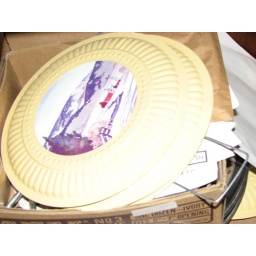
I think this is the exact plate thing that covered the old vent hole in my house in Oakland. Weird.